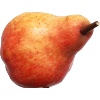
Label: red_pear